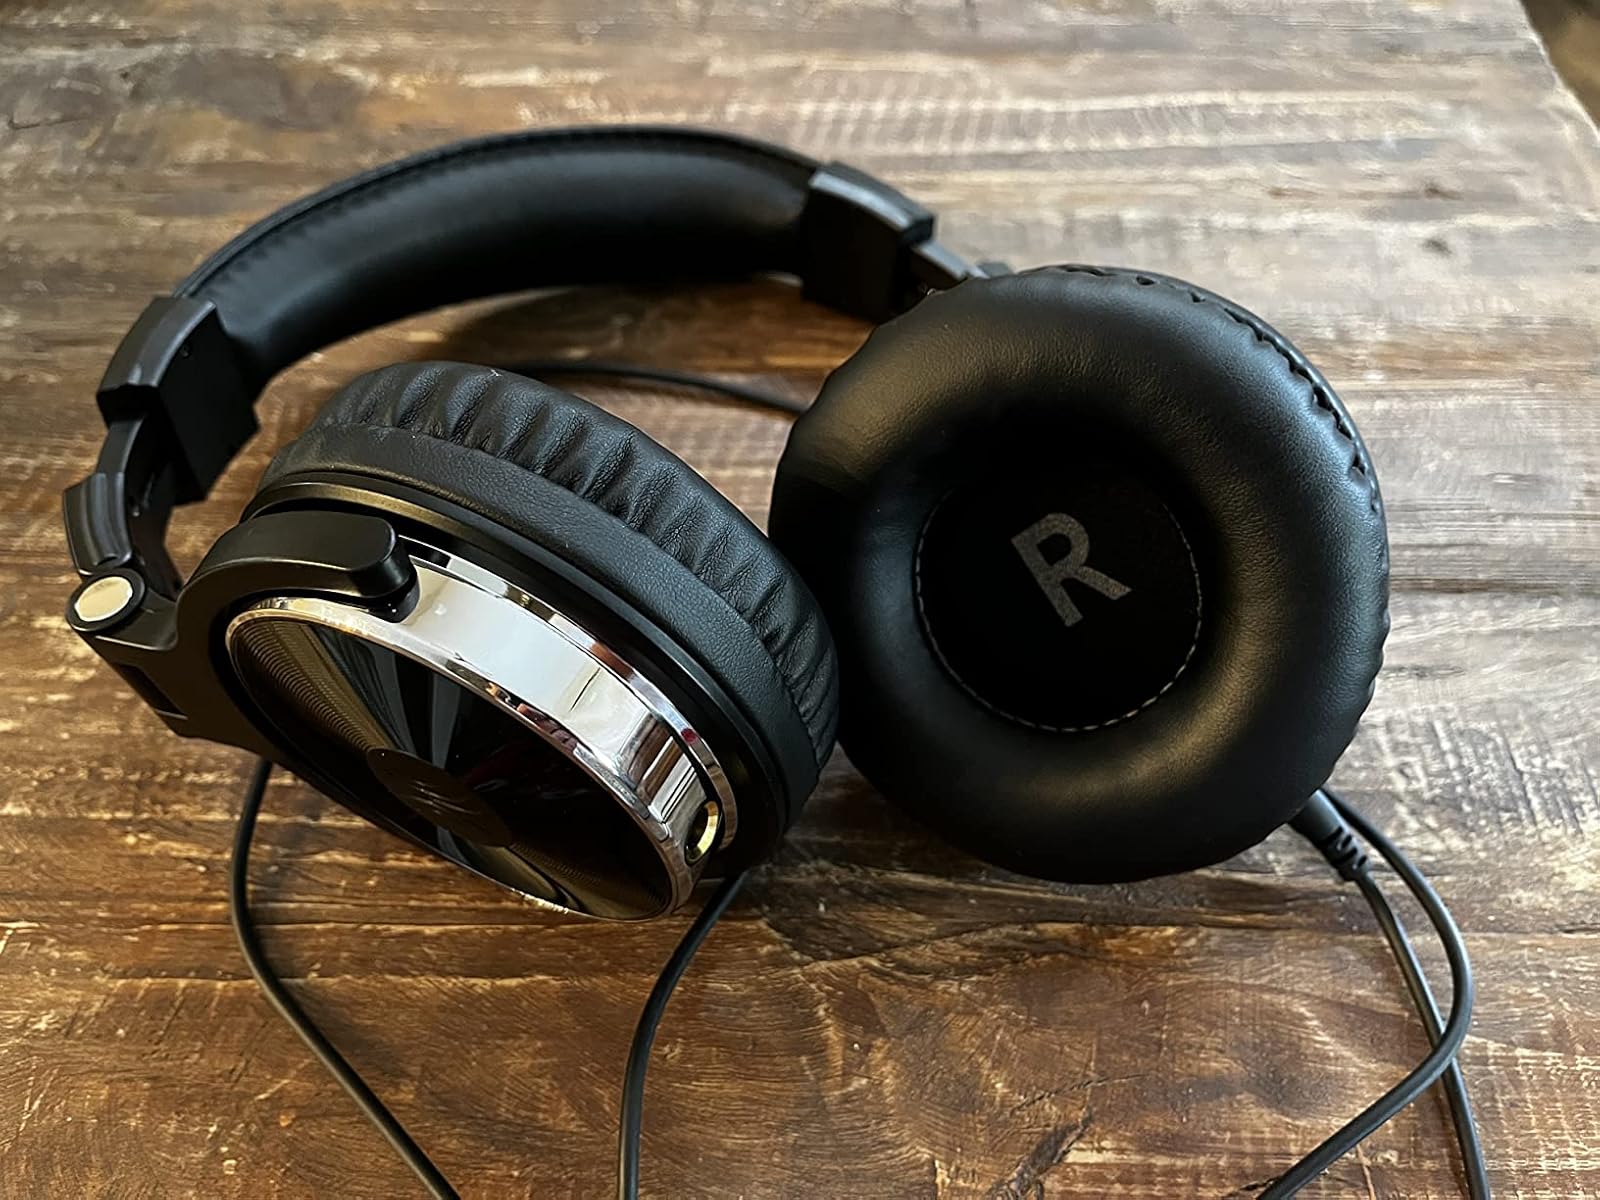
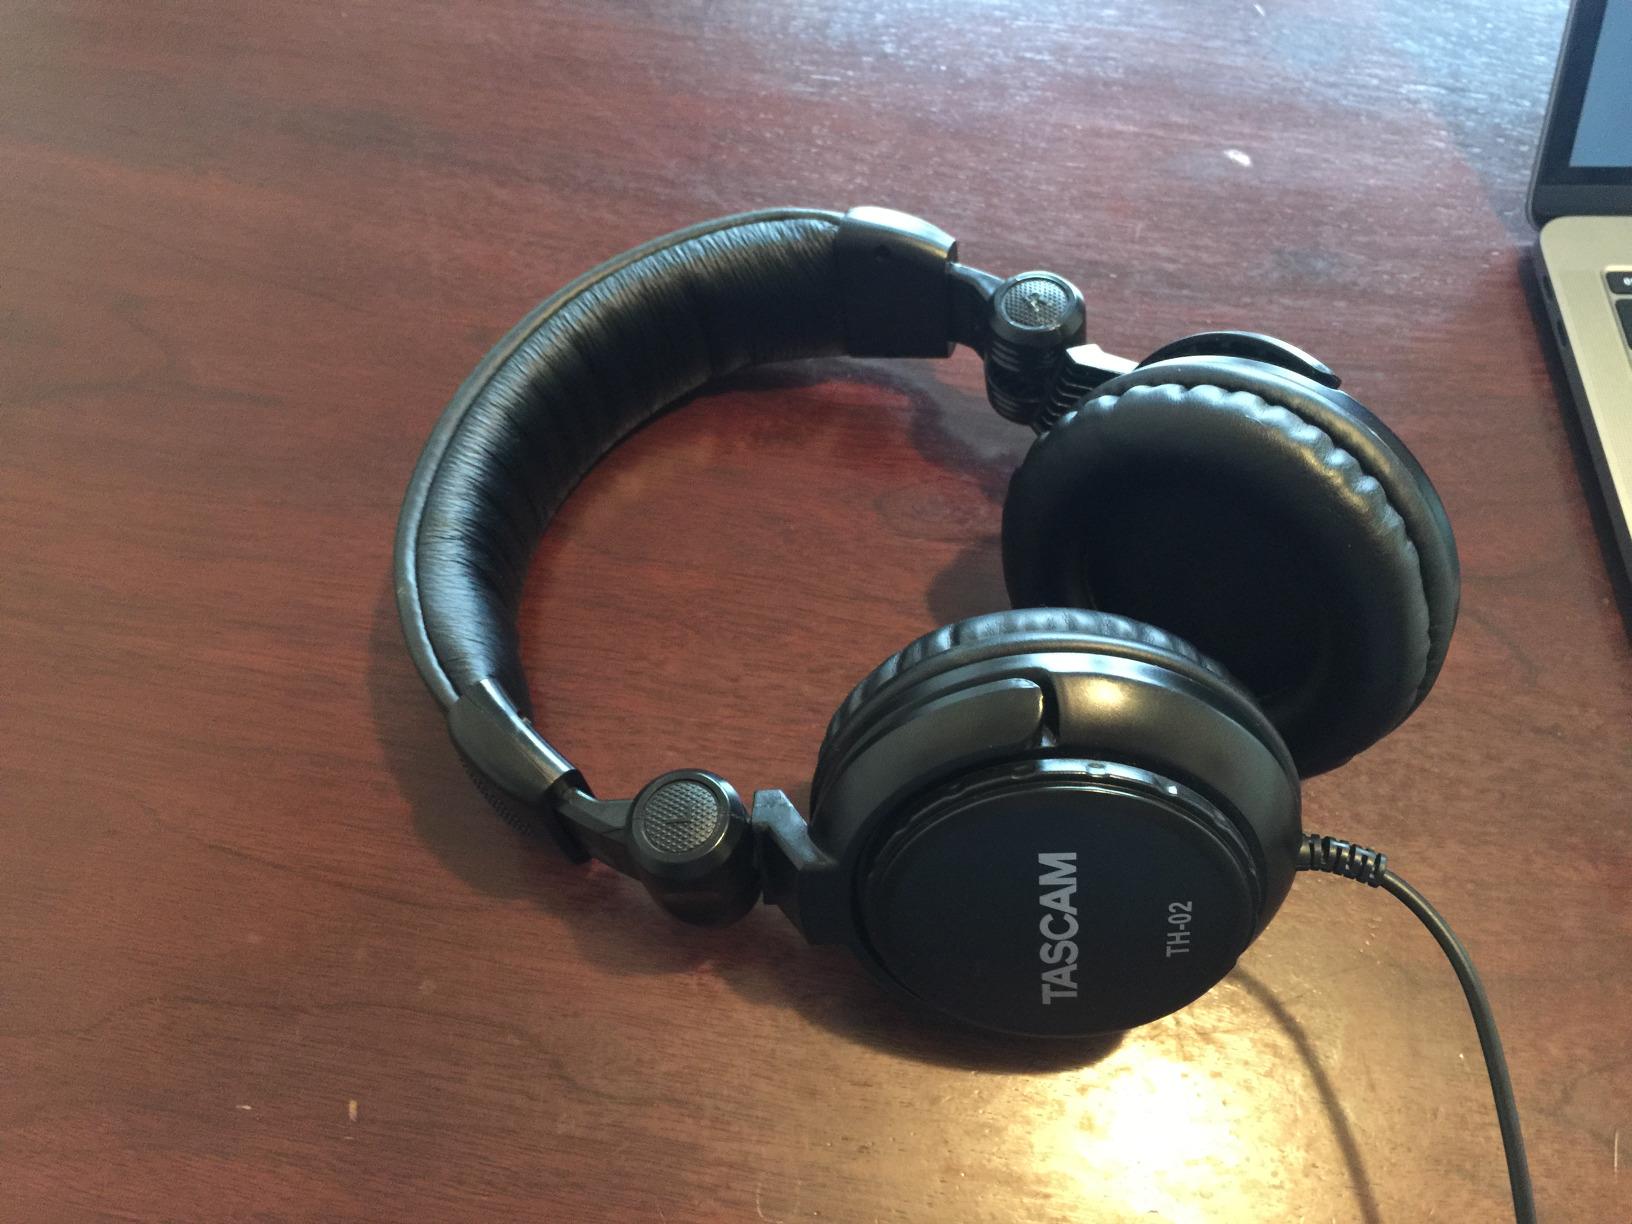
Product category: headphones
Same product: no